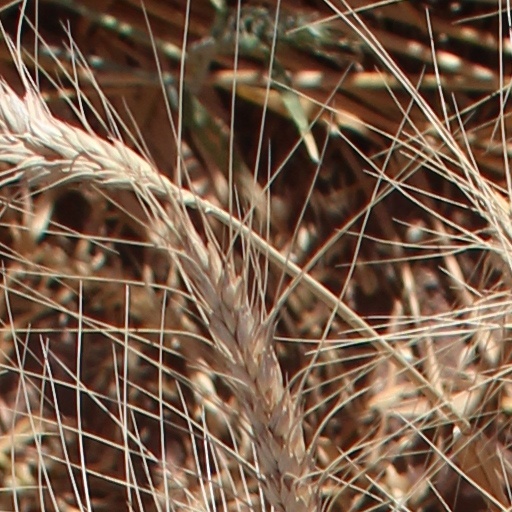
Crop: wheat